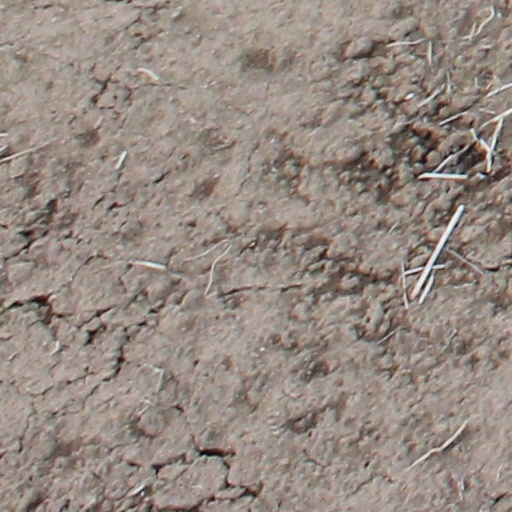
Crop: wheat